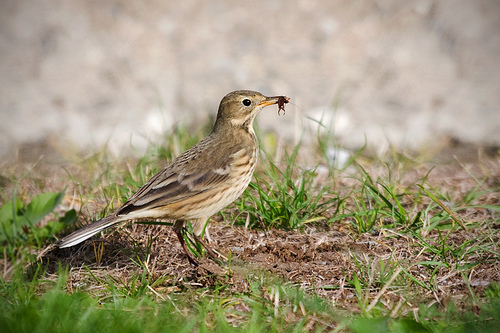
a small sized bird that has multiple tones of brown and a medium sized billthe bird has a small yellow bill and black eyering that is round.
bird has a cylindrical bill almost as long as the headthe small bird has a white belly, a brown back, and a long tail and beak.
this medium sized brown bird has a straight orange beak and small feet.
this bird has wings that are brown and has a white bellya small bird with a large black eye, it's wings are brown with black and white stripes, it's body is light brown with black spots fading to white.
a brown bird with a yellow pointed beak.
this bird has wings that are brown and has a white belly
this is a gray bird with beige breast and belly and a long tail.
Species: American Pipit